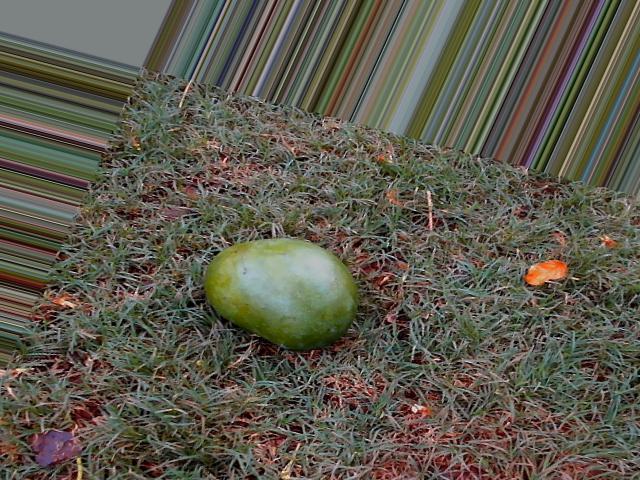
Label: Raw_Mango